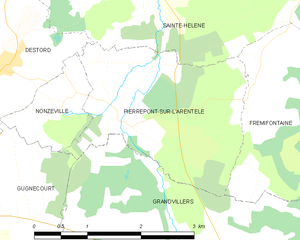
Carte des communes françaises Pierrepont-sur-l'Arentèle
Pierrepont-sur-l'Arentèle est une commune française située dans le département des Vosges en région Grand Est et membre de la communauté de communes Vologne-Durbion.